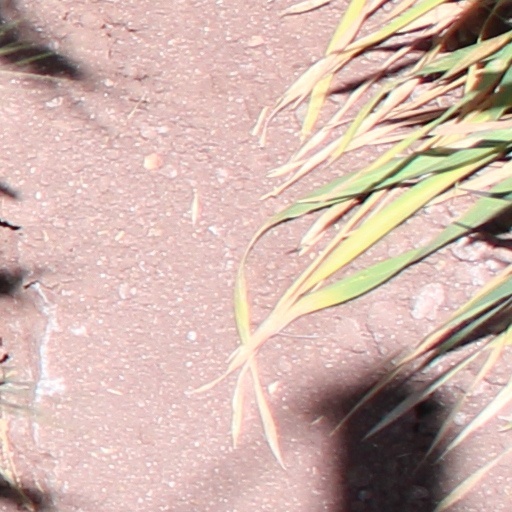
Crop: wheat